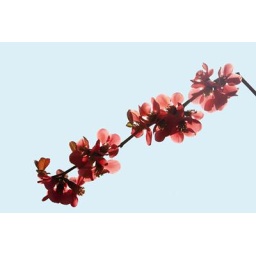
Quince blossom against pale blue sky